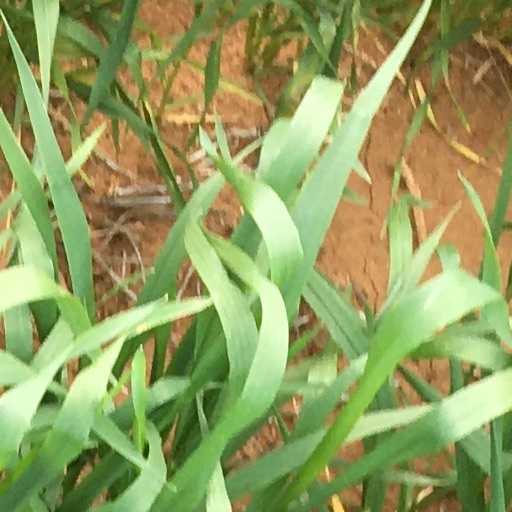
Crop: wheat